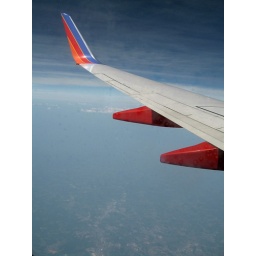
Somewhere over the east coast flying from Orlando to Pittsburgh.